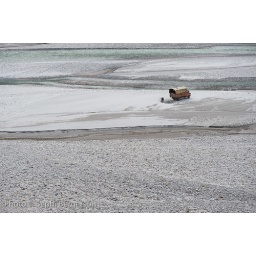
People load a truck with sand from a river bed in the high Himalaya mountains, Spetember 2009